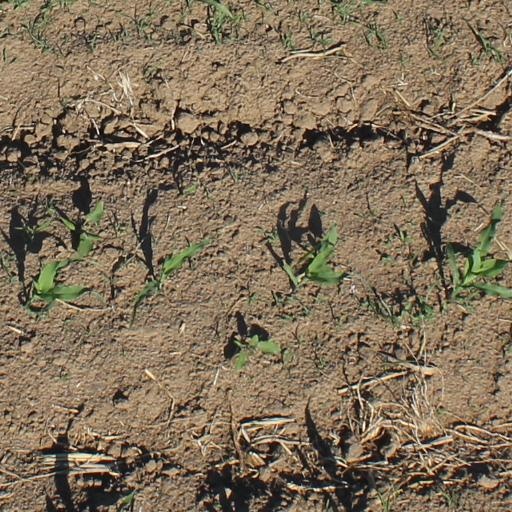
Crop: maize; corn